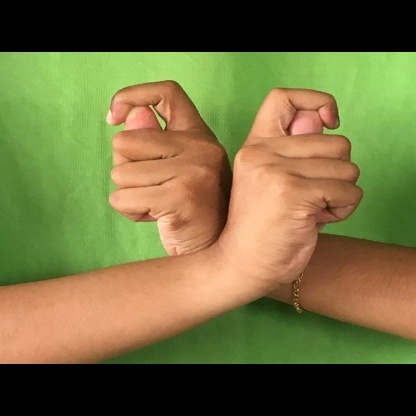
Mudra: Berunda